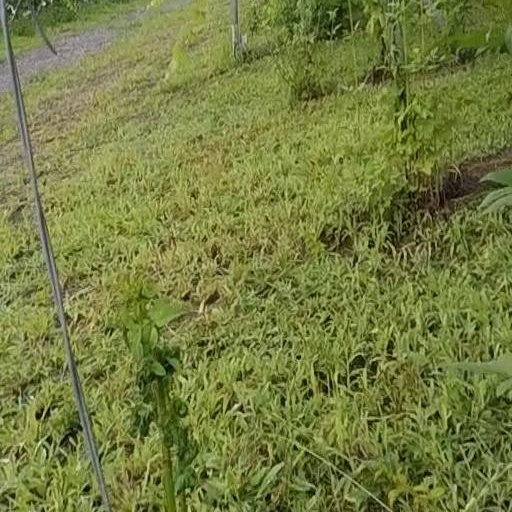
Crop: grape